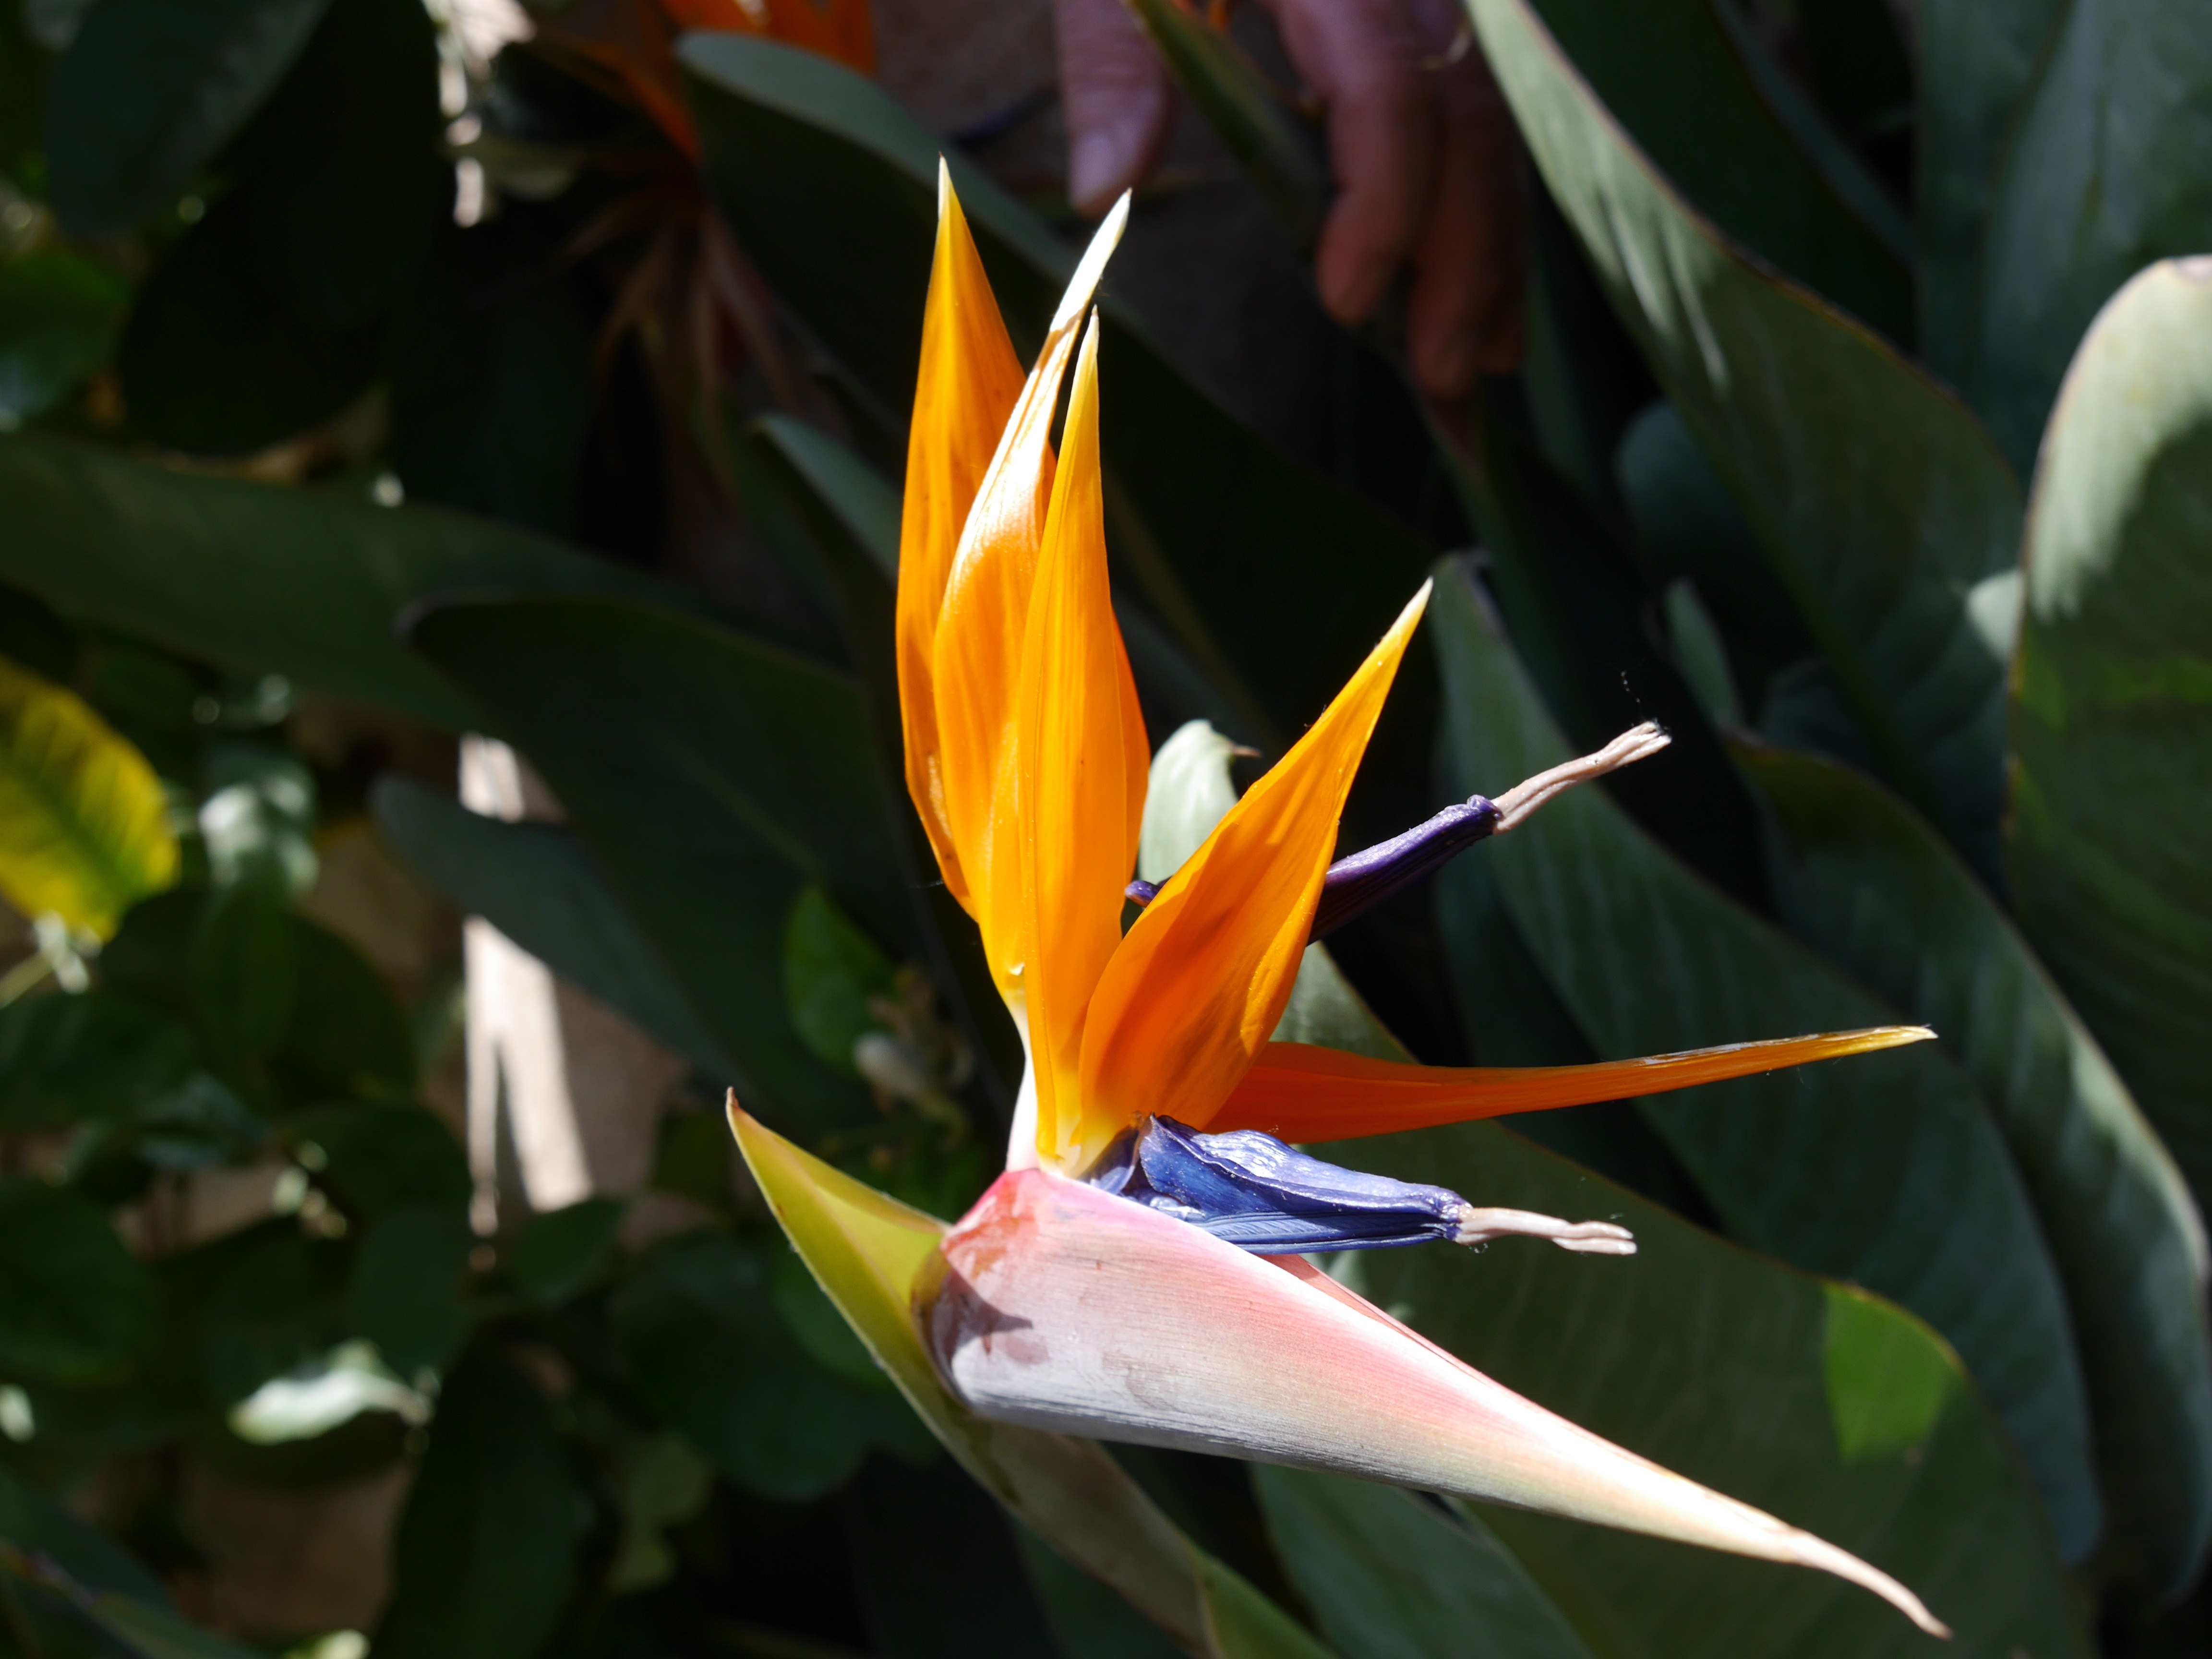
nature, plant, leaf, flower, botany, yellow, flora, macro photography, bird of paradise flower, flowering plant, parrot blum, strelitzias, land plant